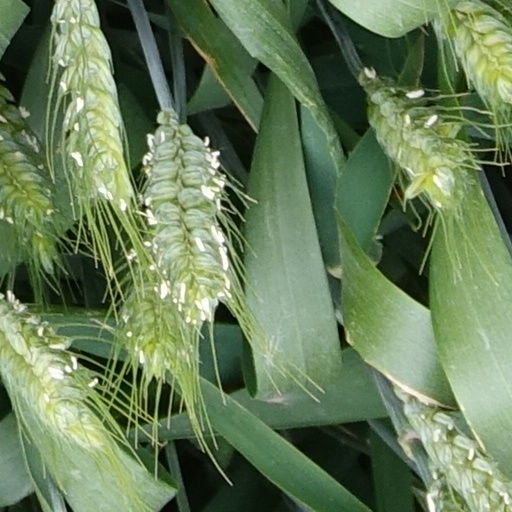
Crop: wheat